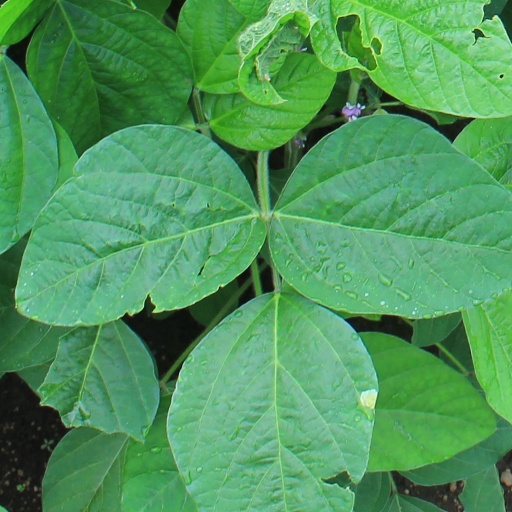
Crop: soybean